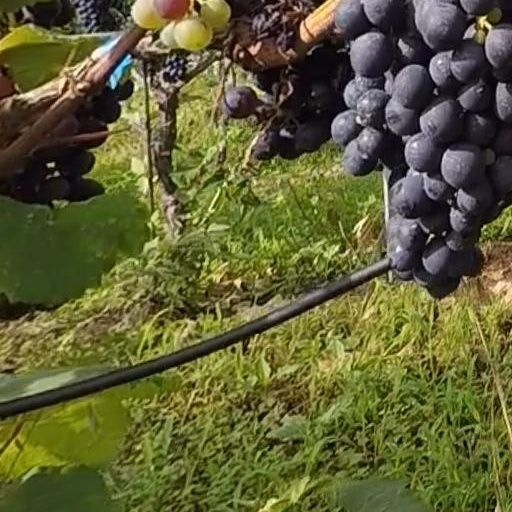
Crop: grape